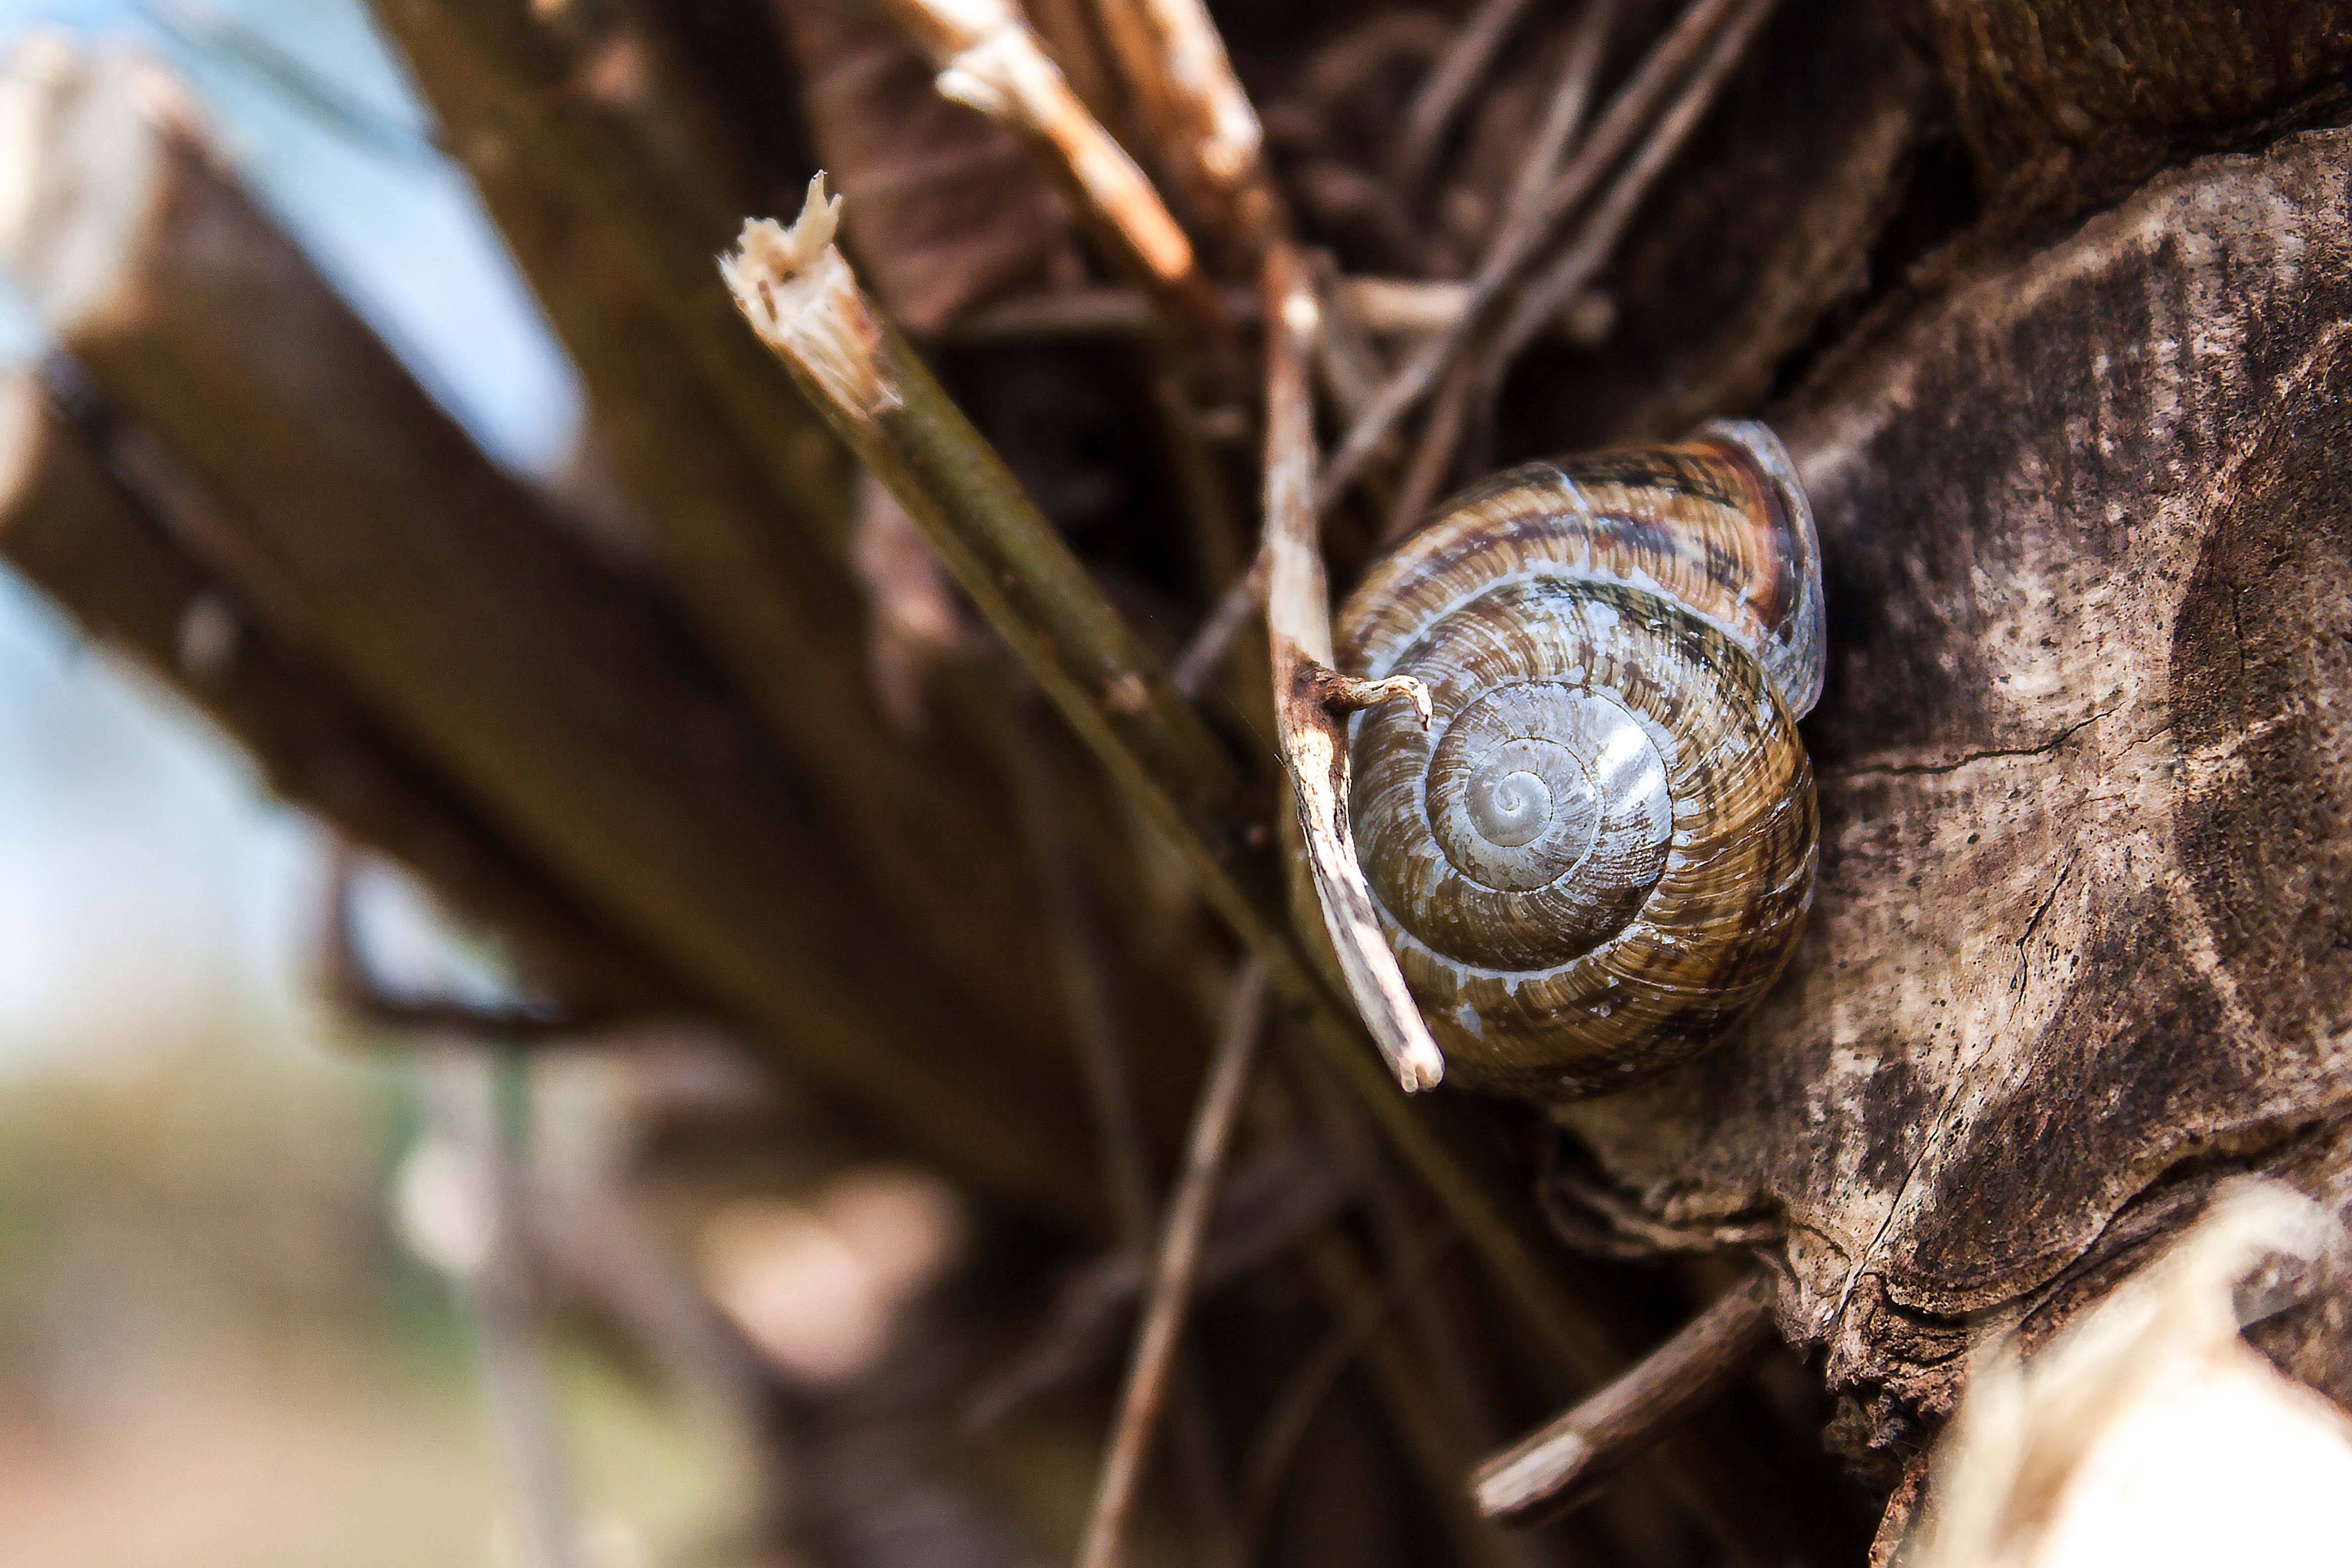
nature, branch, photography, leaf, flower, wildlife, reptile, fauna, close up, macro photography